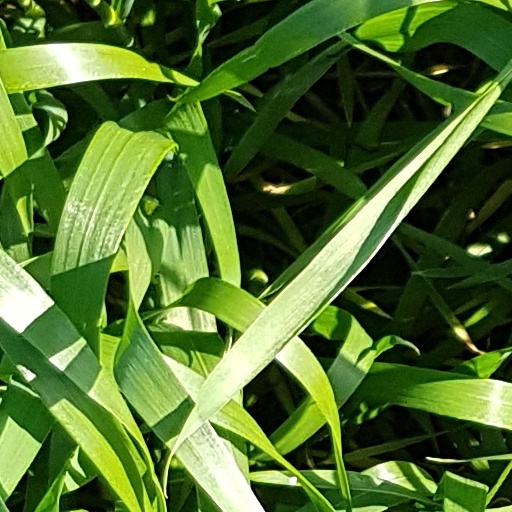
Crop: wheat